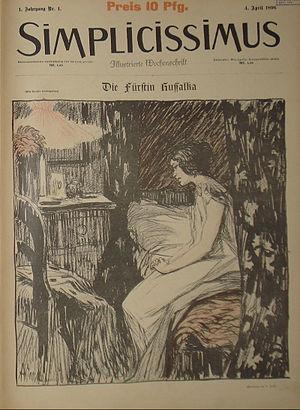
Simplicissimus est un hebdomadaire satirique allemand créé à Munich par Albert Langen et Thomas Theodor Heine en avril 1896 et ayant paru jusqu'en 1944.
Le mouvement Art nouveau, protéïforme et international vit au travers d'une série d'évènements qui rythment sa vie et son évolution. Cet article présente ces évènements par ordre chronologique, en les classant thématiquement pour avoir une meilleure vue d'ensemble.